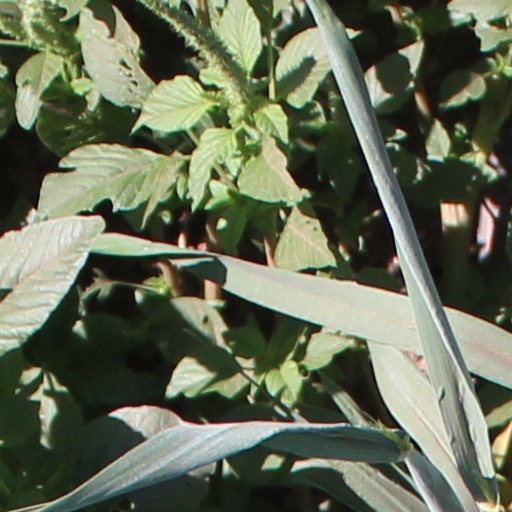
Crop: wheat